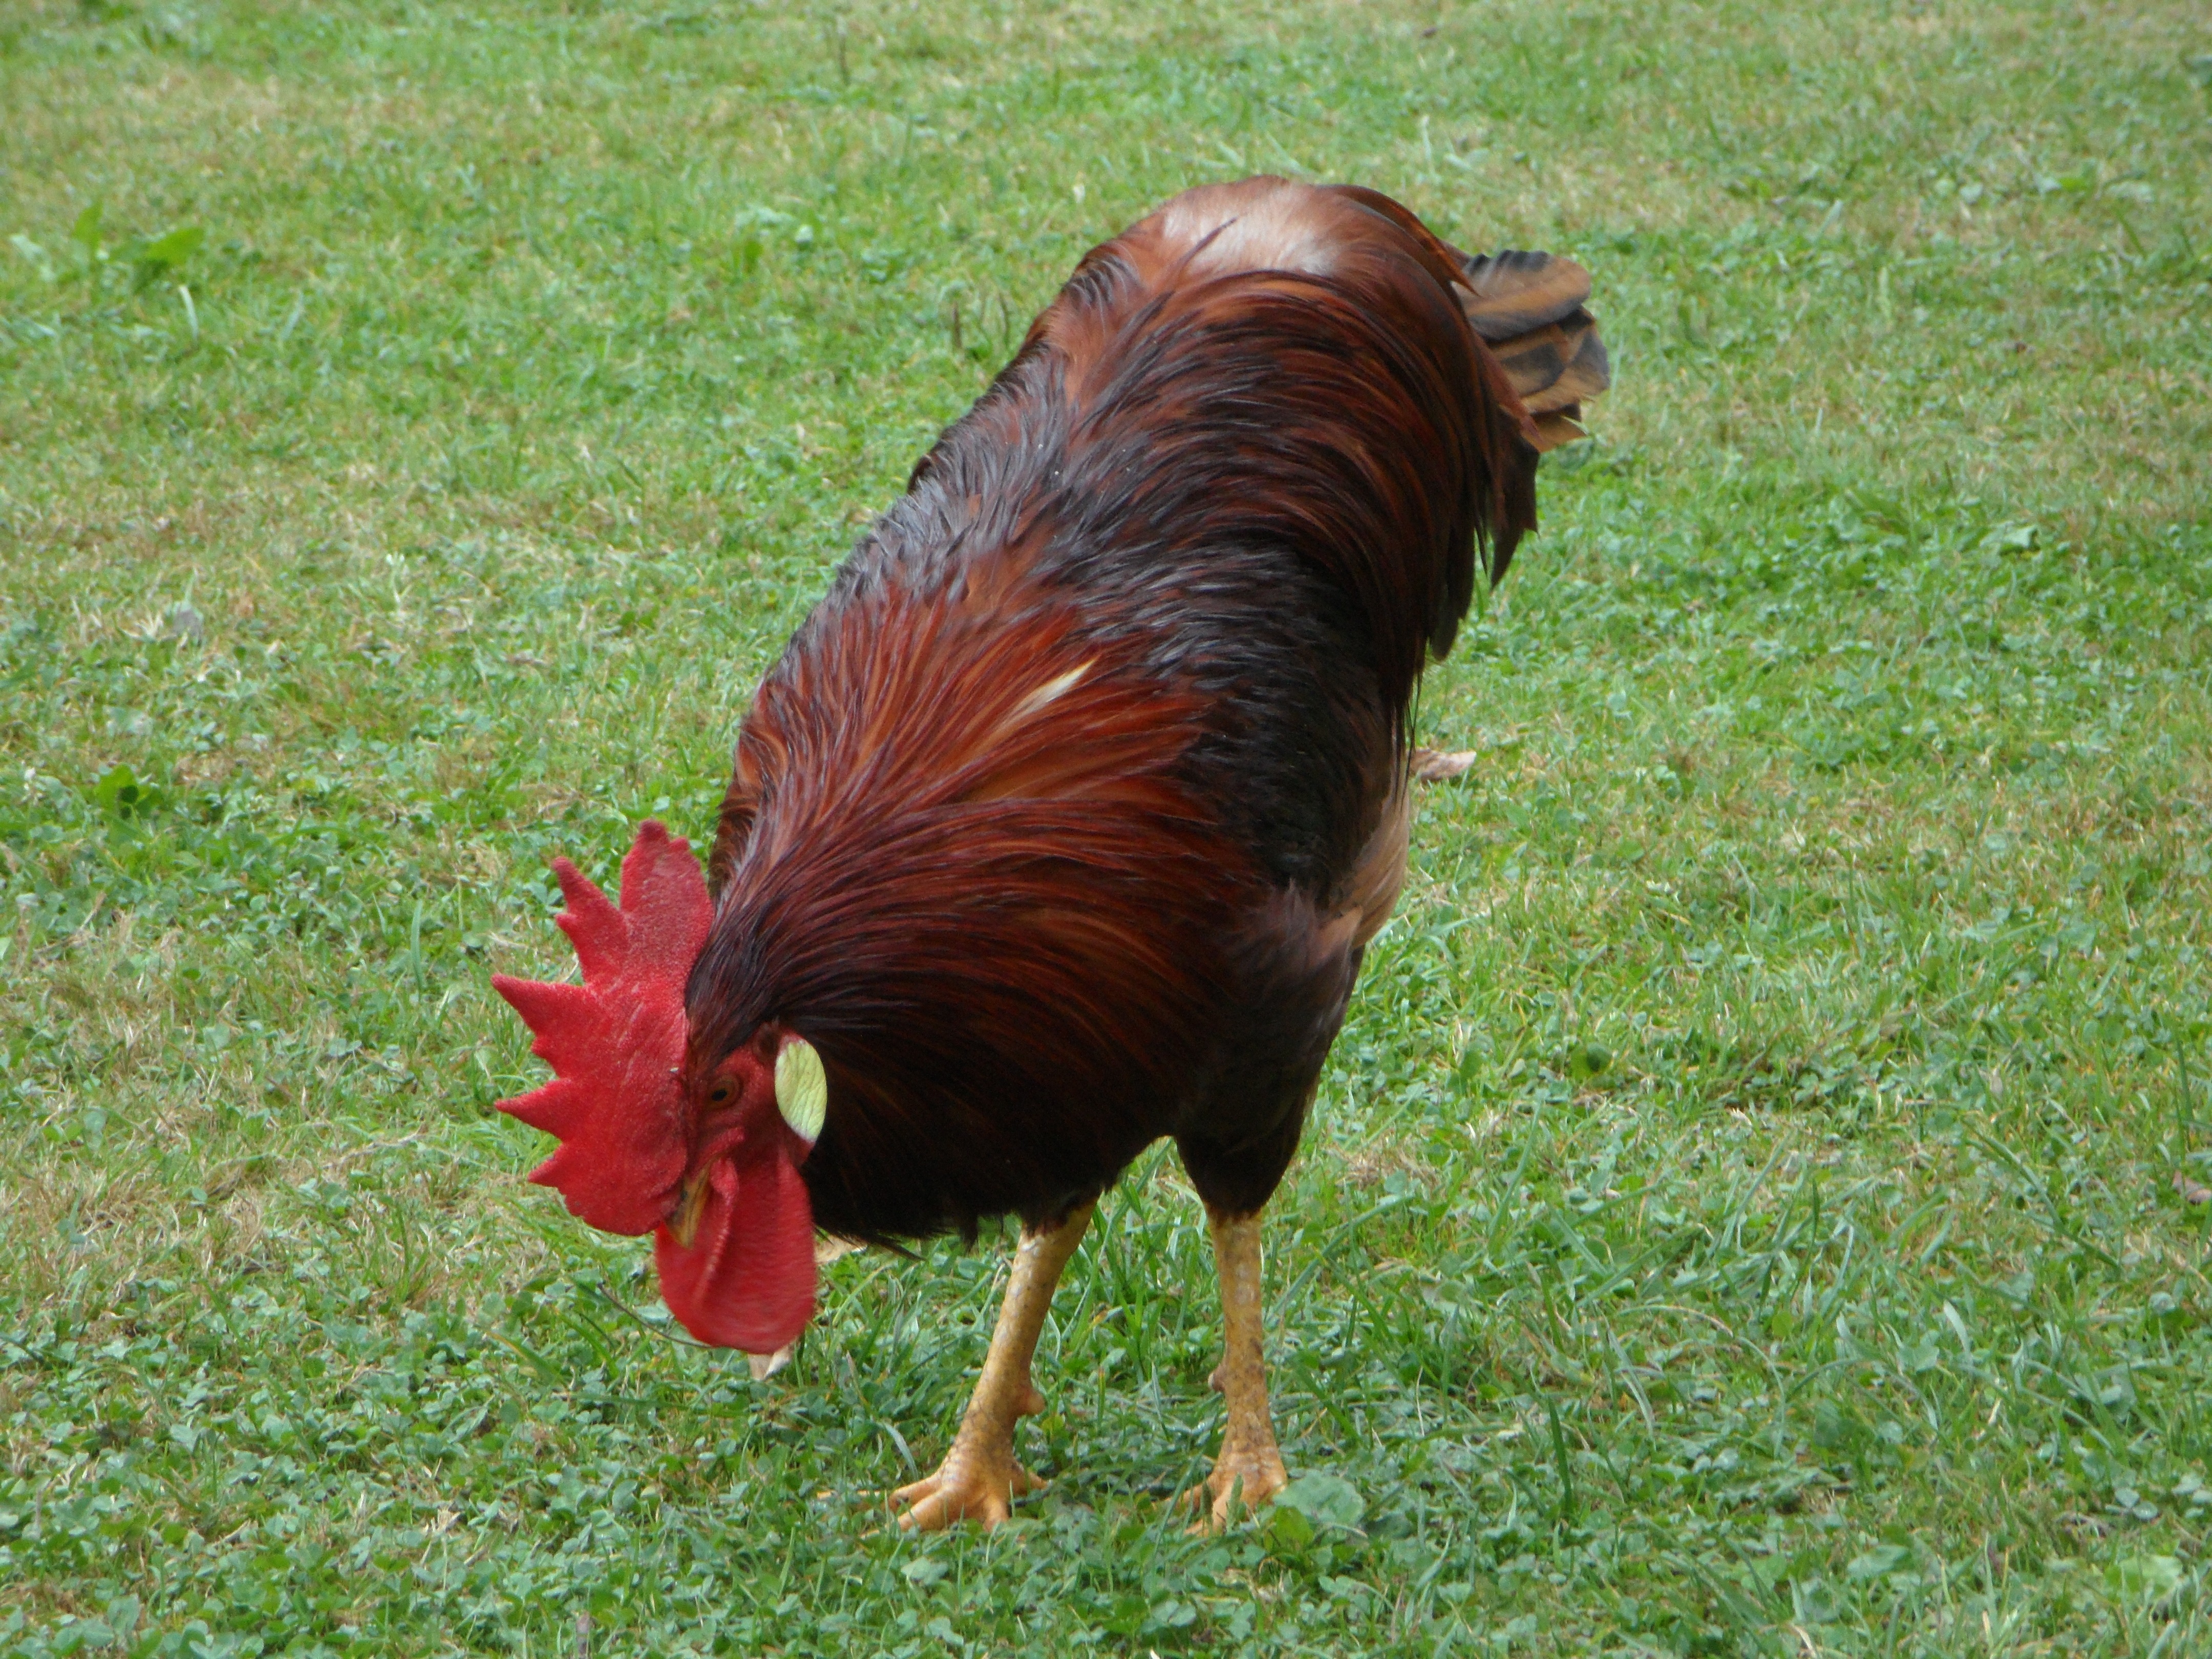
bird, farm, prairie, chicken, fowl, fauna, rooster, poultry, galliformes, vertebrate, hahn, pride, phasianidae, strut, chicken run